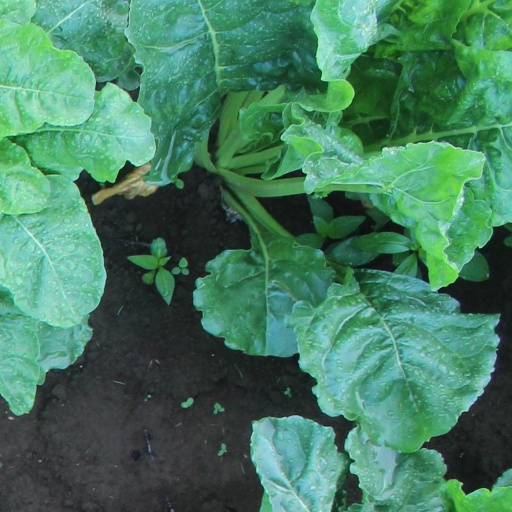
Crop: sugar beet